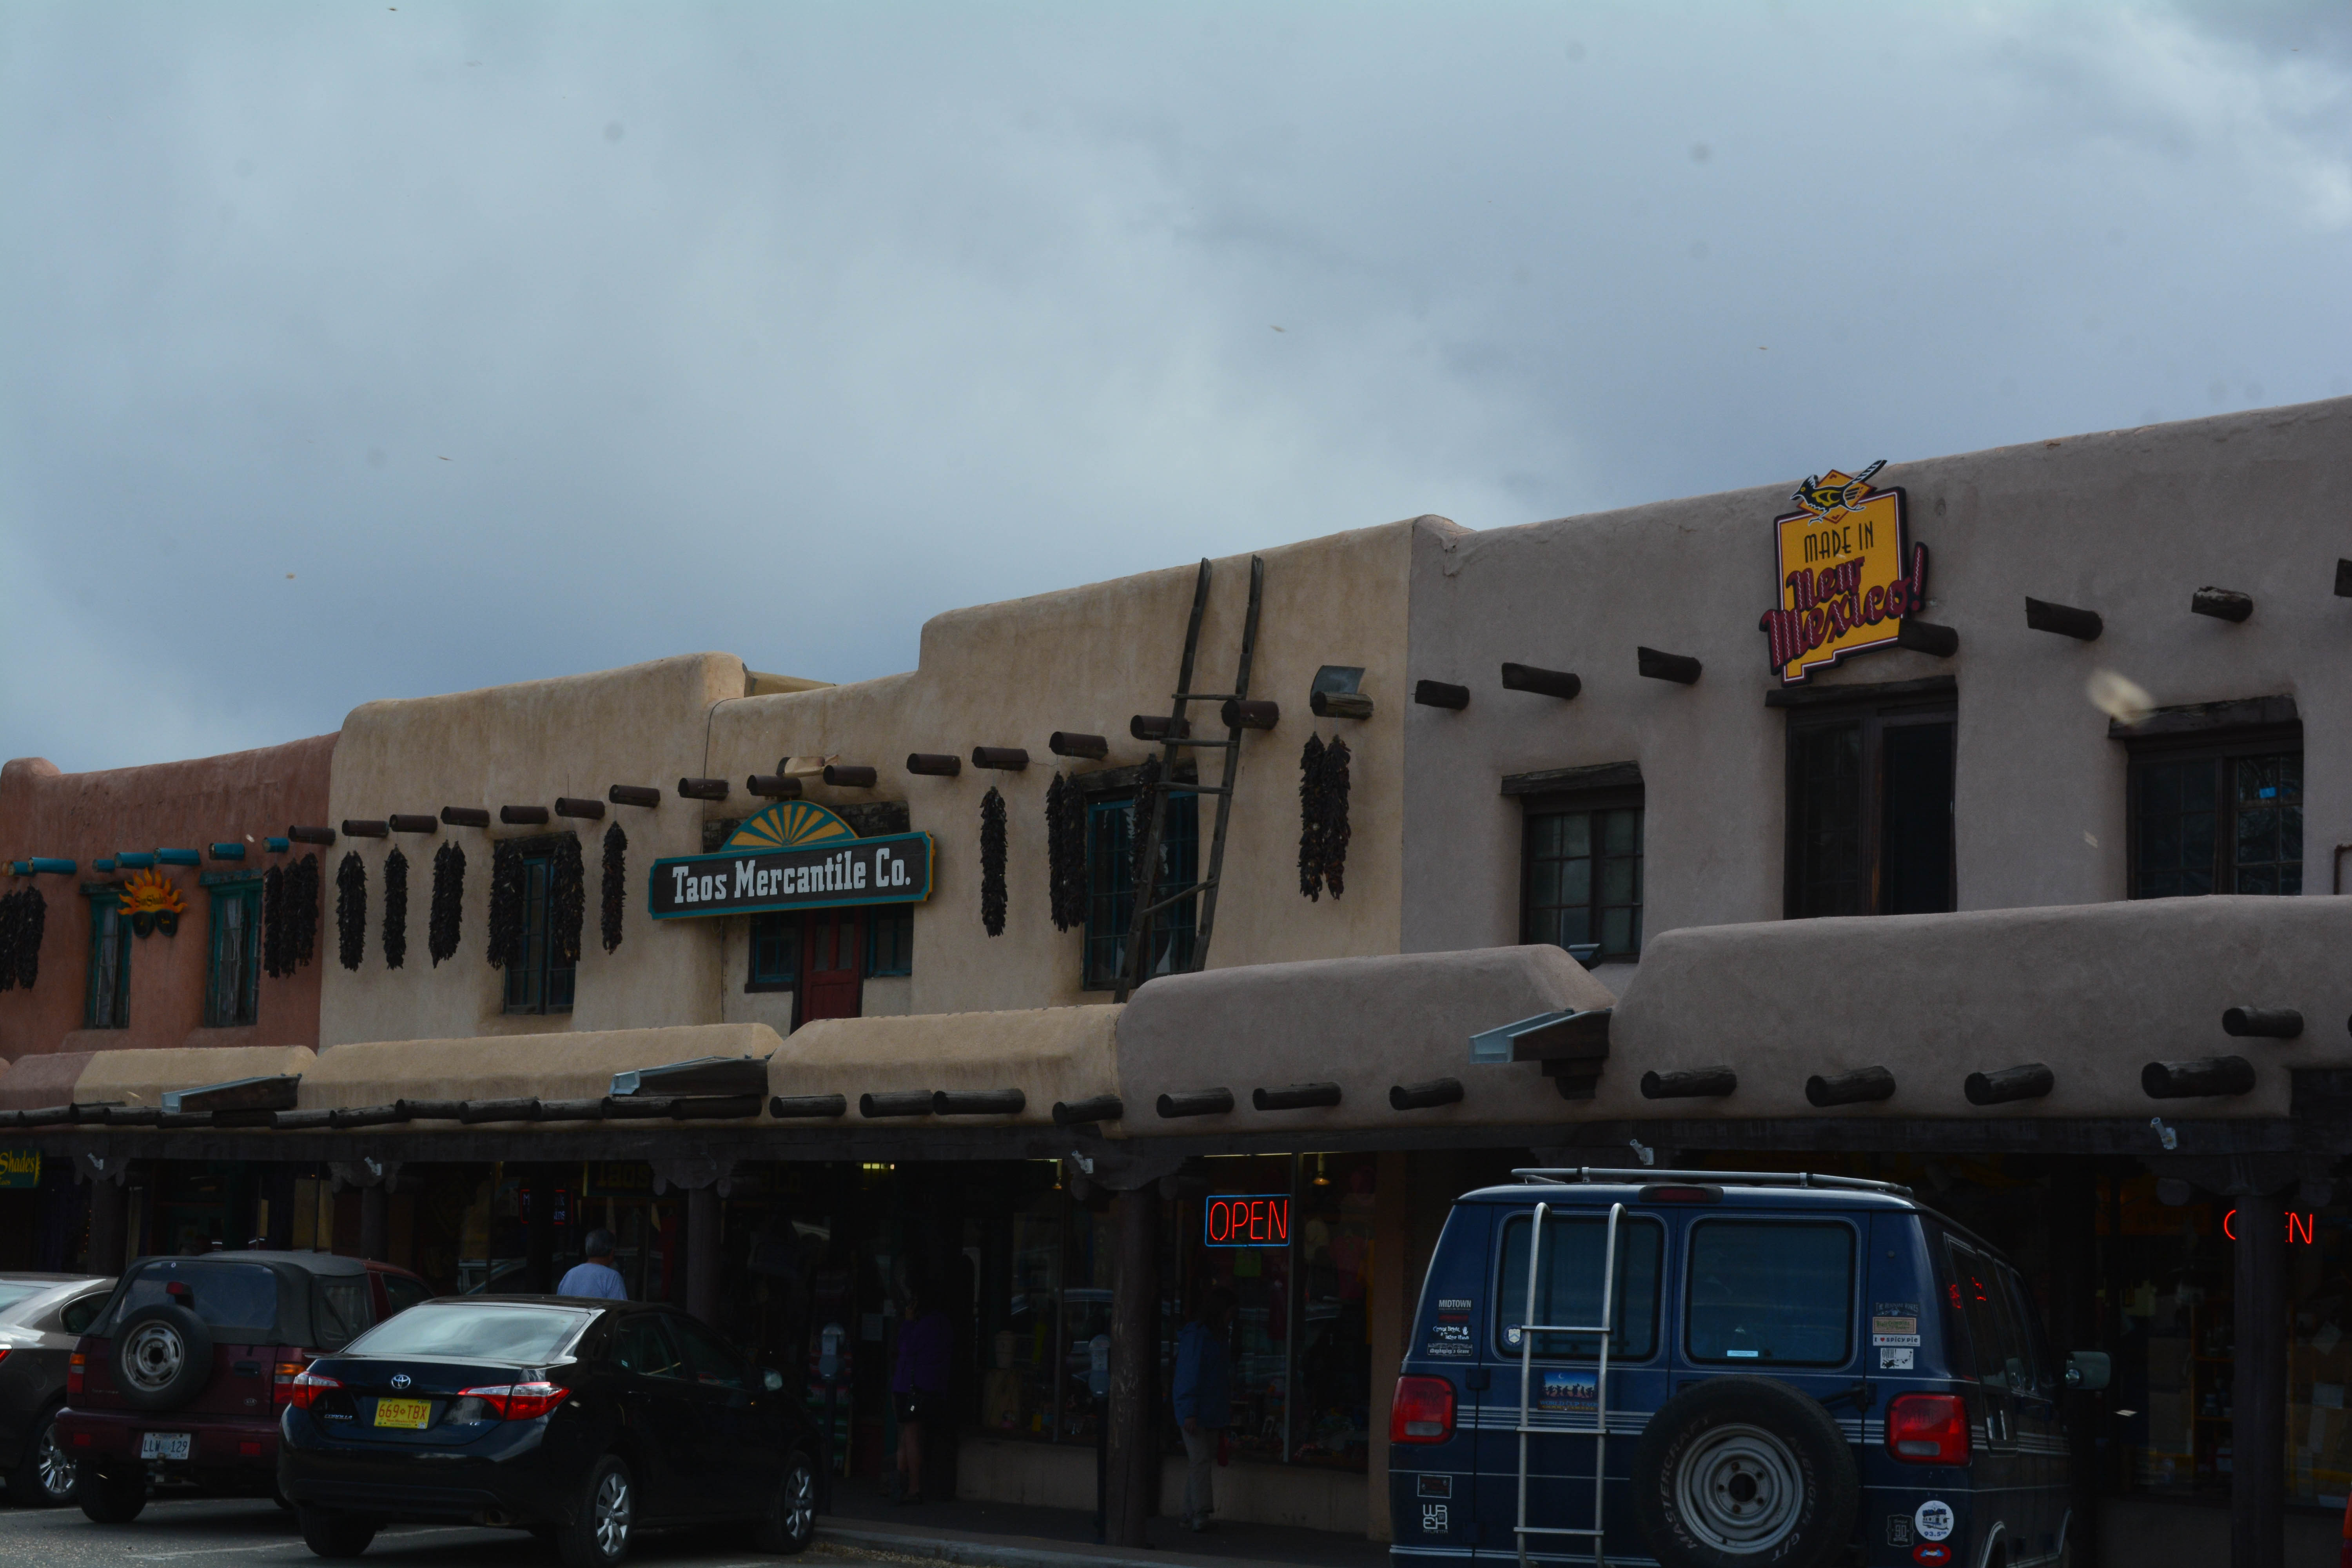
downtown, transport, vehicle, public transport, santafe, truchas, northernnewmexico, pueblosantafe